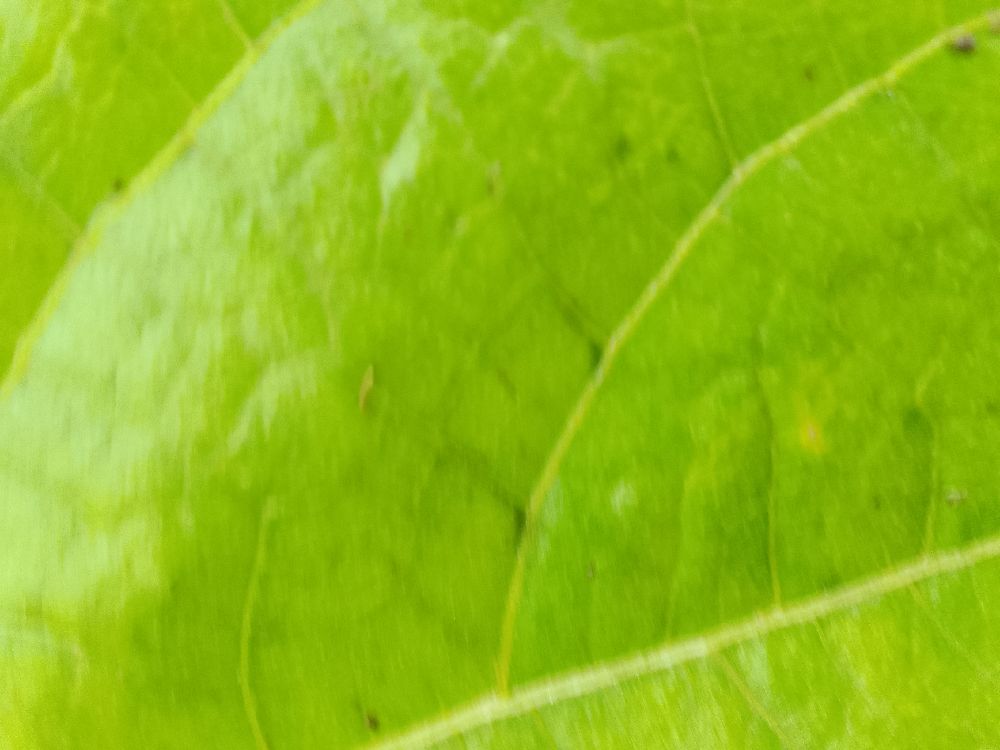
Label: healthy